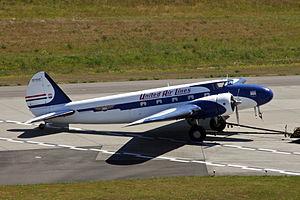
Le Boeing Modèle 247 fut un des premiers avions de transport à intégrer pleinement des avancées technologiques comme la construction tout métal, une structure semi-monocoque, une aile en porte-à-faux et un train d'atterrissage rétractable. L’avion comportait bien d’autres innovations, telles que l’emploi de gouvernes compensées, un pilote automatique et un système de dégivrage par boudins gonflables sur les ailes et l'empennage.